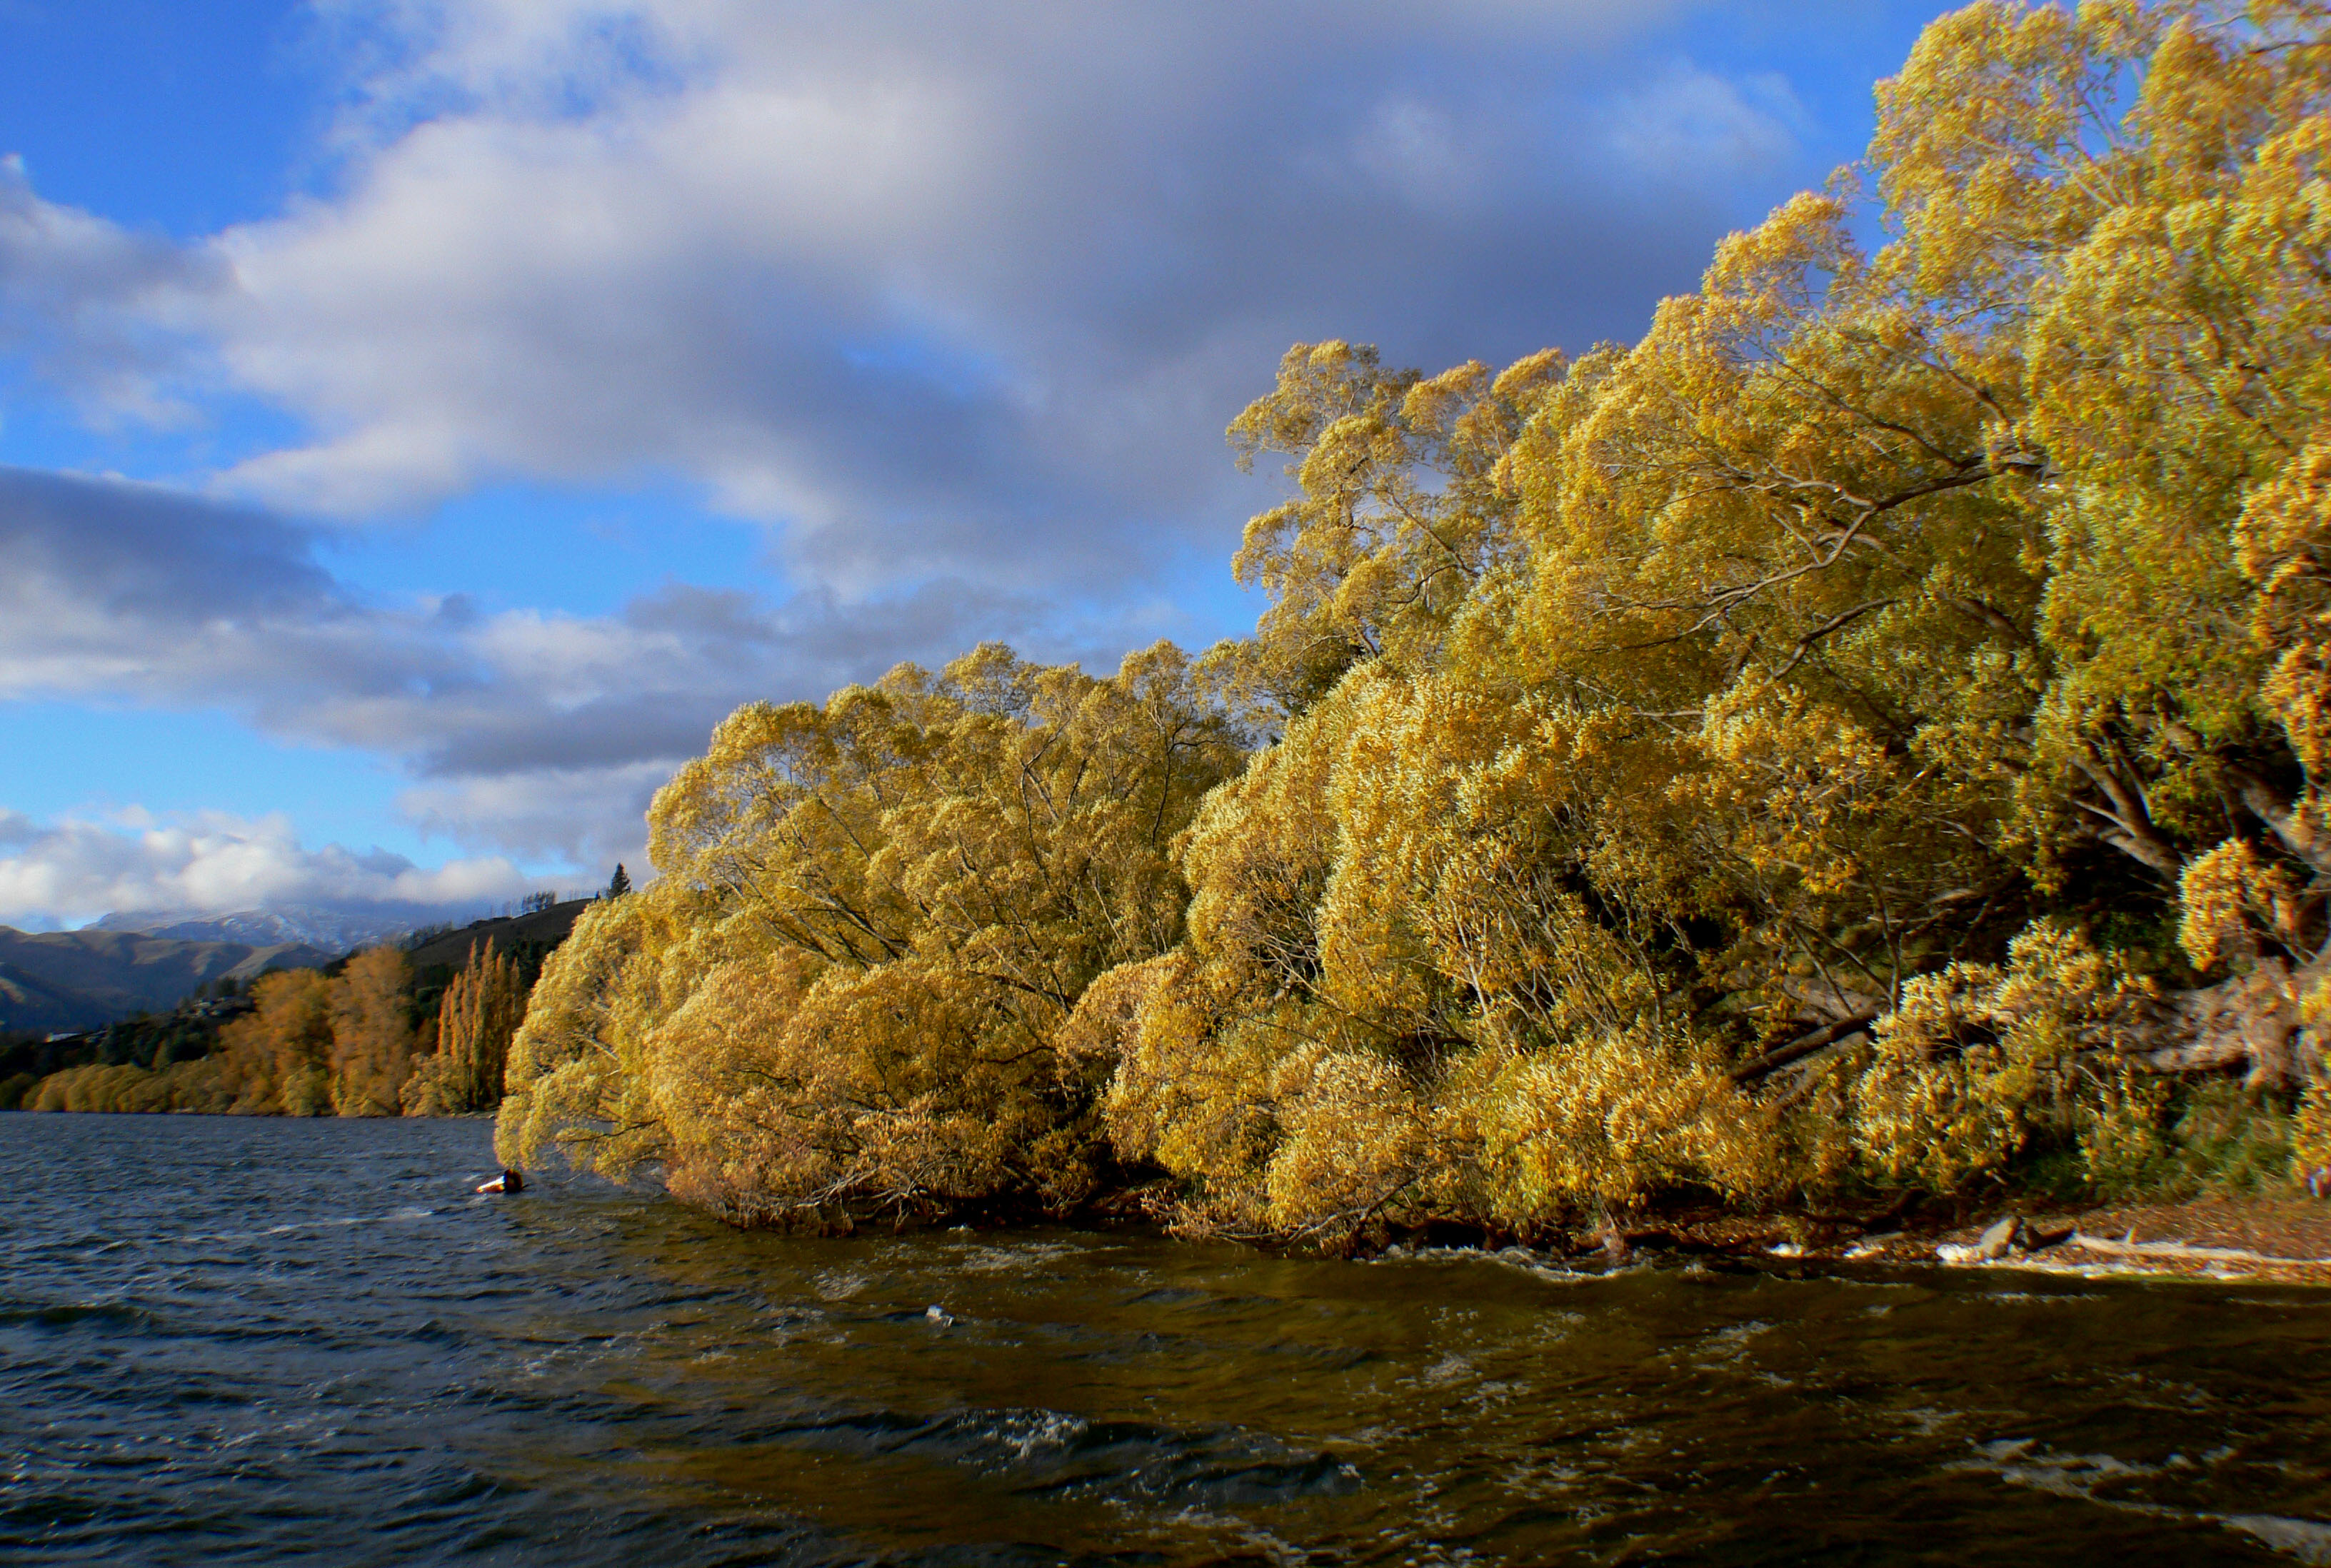
landscape, sea, tree, nature, rock, wilderness, mountain, cloud, plant, sky, sunlight, leaf, fall, flower, lake, river, golden, reflection, autumn, season, seasons, newzealand, otago, queenstown, lakehayes, southislandscenerylake, loch, landform, woody plant